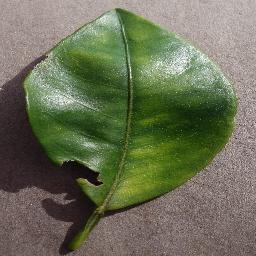
Label: Orange___Haunglongbing_(Citrus_greening)